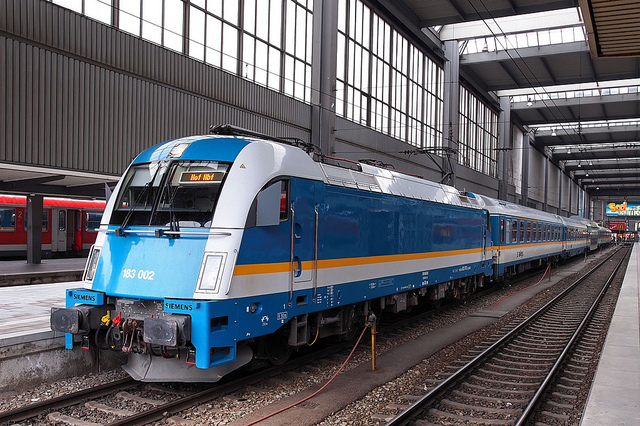
a blue train sits parked on some train tracks

The train looks like it could be at a stop.

A blue train is traveling down the tracks.

A passenger train parked at a train depot for trains.

A very long train is stopped inside of a building .